Red-class cutter

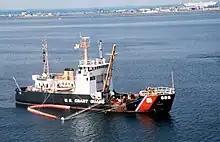
"Red Wood" skimming an oil spill near Philadelphia

All five ships of the class were built at the Coast Guard Yard in Curtis Bay, Maryland. Their hulls were built of welded steel plates. The ships were long overall, with a beam of , and a draft of . Their shallow draft and flat bottoms were required for their work along the edges of dredged channels, but this hull form made them harder to maneuver and more prone to rolling. Their hulls were reinforced for light icebreaking. They displaced 471 tons with a light load, and 572 tons with a full load.